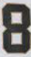
Number: 8